Music of Australia

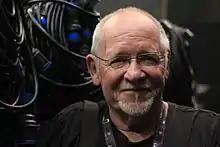
Eric Bogle

Notable Australian exponents of the folk revival movement included both European immigrants such as Eric Bogle, noted for his sad lament to the battle of Gallipoli "And the Band Played Waltzing Matilda", and more contemporary artists such as Archie Roach and Paul Kelly. Kelly's lyrics capture the vastness of the culture and landscape of Australia by chronicling life about him for over 30 years. David Fricke from Rolling Stone calls Kelly "one of the finest songwriters I have ever heard, Australian or otherwise." In the 1970s, Australian Folk Rock brought both familiar and less familiar traditional songs, as well as new compositions, to live venues and the airwaves. Notable artists include the Bushwackers and Redgum. Redgum are known for their 1983 anti-war protest song "I Was Only Nineteen", which peaked at No. 1 on the National singles charts. The 1990s brought Australian indigenous folk rock to the world, led by bands including Yothu Yindi. Australia's long and continuous folk tradition continues strongly to this day, with elements of folk music still present in many contemporary artists including those generally thought of as Rock, Heavy Metal and Alternative Music.